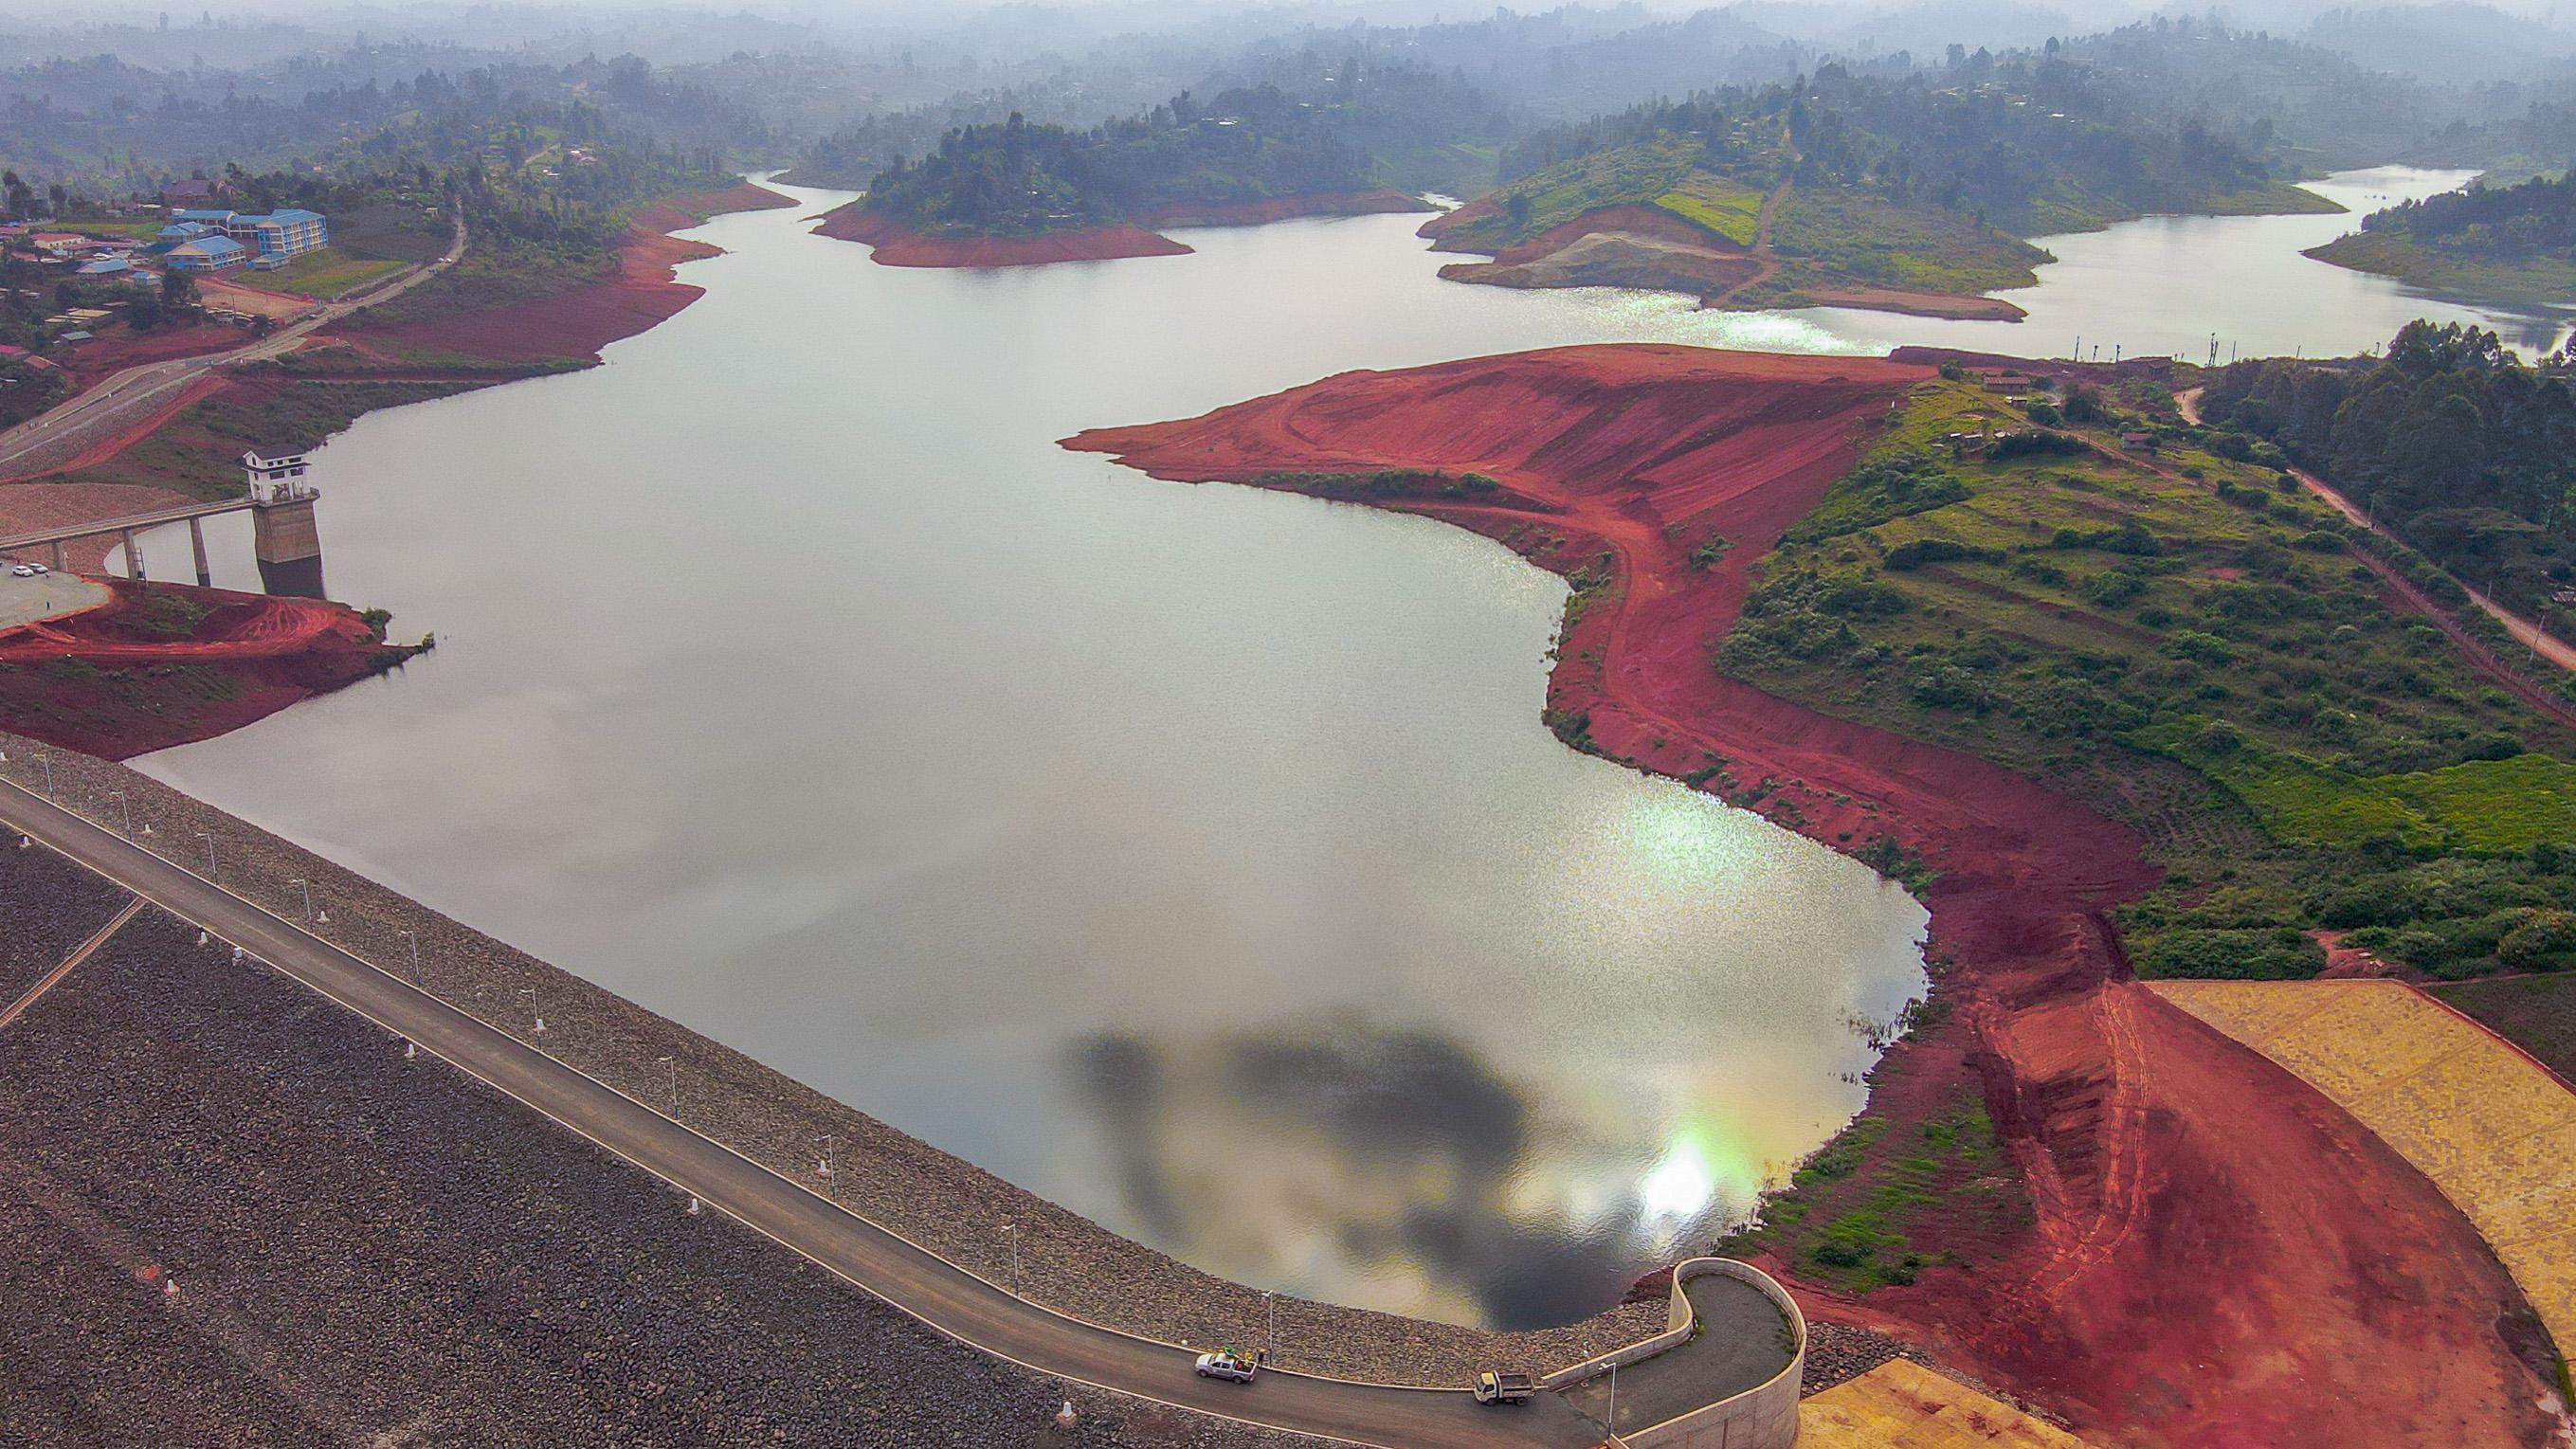
Mbegu za kilimo cha mazao aina ya tikiti maji zikiwa zimehifadhiwa vizuri katika kifungashio maalumu kilichokuwa na jina la kampuni ya utengenezaji pamoja na picha ya tikiti maji zilizokatwa na zima huku kukiwa na maelezo muhimu pamoja na kiasi halisi ambacho ni gramu tano.